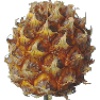
Label: Pineapple Mini 1